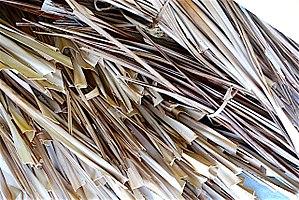
Utilisation des feuilles de bakoua pour la confection de chapeaux par exemple
Le bakoua est un arbre de Martinique. Il est utilisé notamment en vannerie pour la fabrication d'un chapeau, qui est désigné par le même nom.